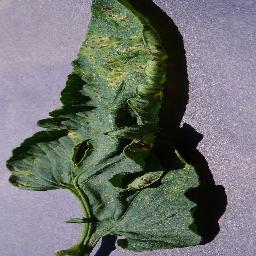
Label: Tomato___Septoria_leaf_spot